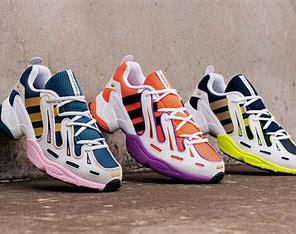
Brand: Adidas
Model: EQT Gazelle